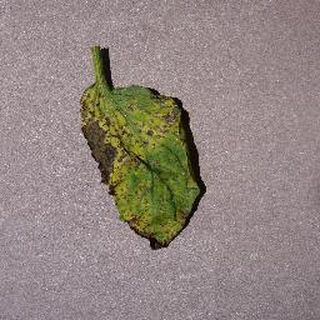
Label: tomato_septoria_leaf_spot